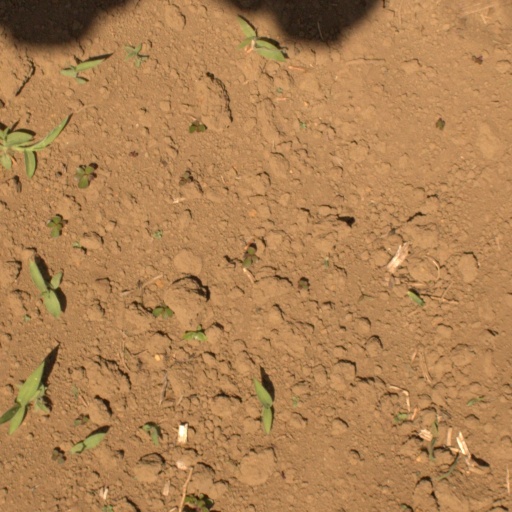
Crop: Jerusalem artichoke